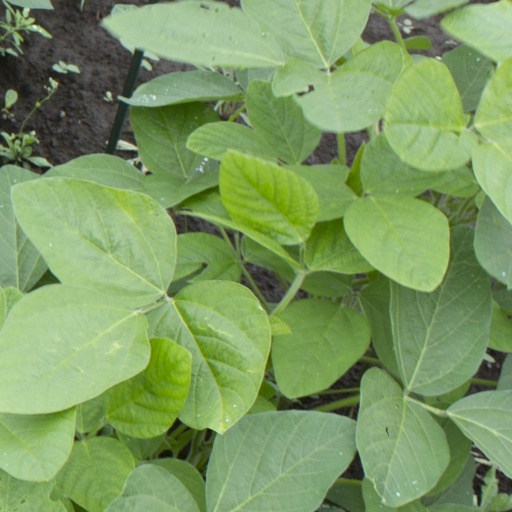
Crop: soybean